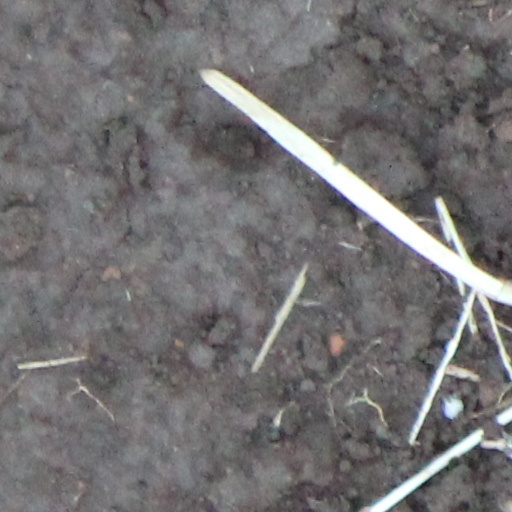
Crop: wheat